List of birds of Kenya

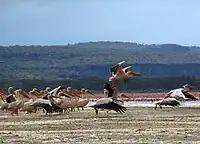
Great white pelicans at Lake Nakuru.

Phalacrocoracidae is a family of medium to large coastal, fish-eating seabirds that includes cormorants and shags. Plumage coloration varies, with the majority having mainly dark plumage, some species being black-and-white, and a few being colorful.